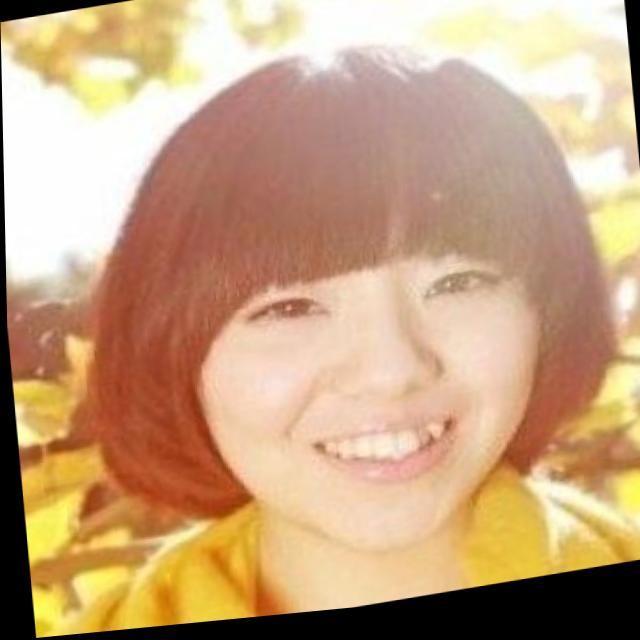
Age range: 21-44